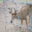
Label: deer